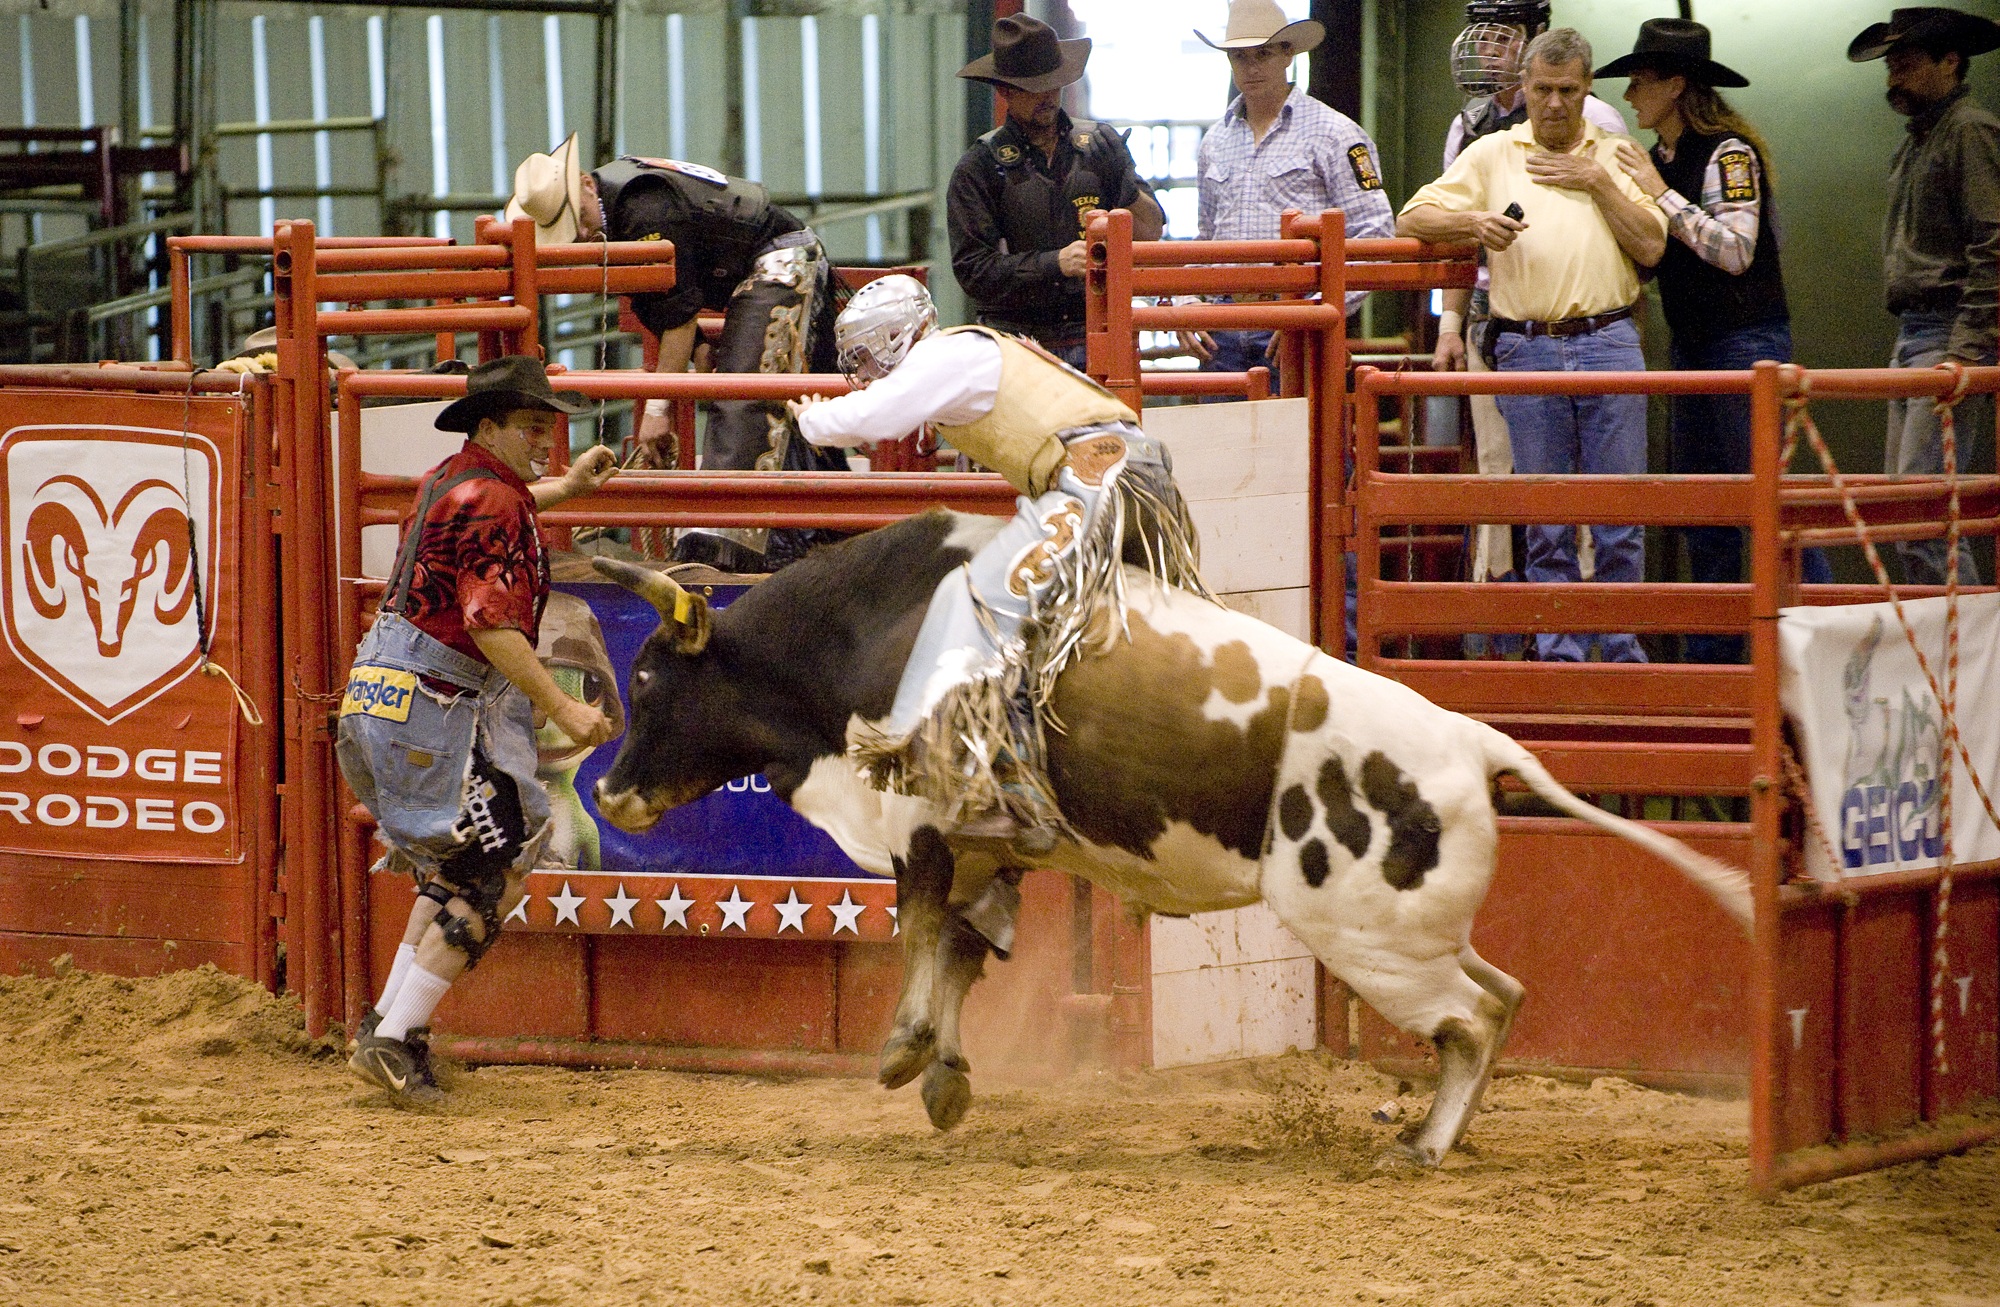
man, sport, animal, usa, bull, riding, competition, west, arena, sports, danger, cowboy, chute, event, icon, fair, rodeo, bucking, western riding, traditional sport, barrel racing, cattle like mammal, animal sports, equestrian sport, reining, western pleasure, bull riding, charreada